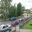
Label: ambulance